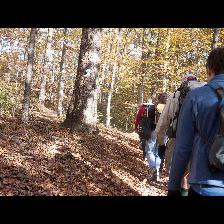
Label: Human